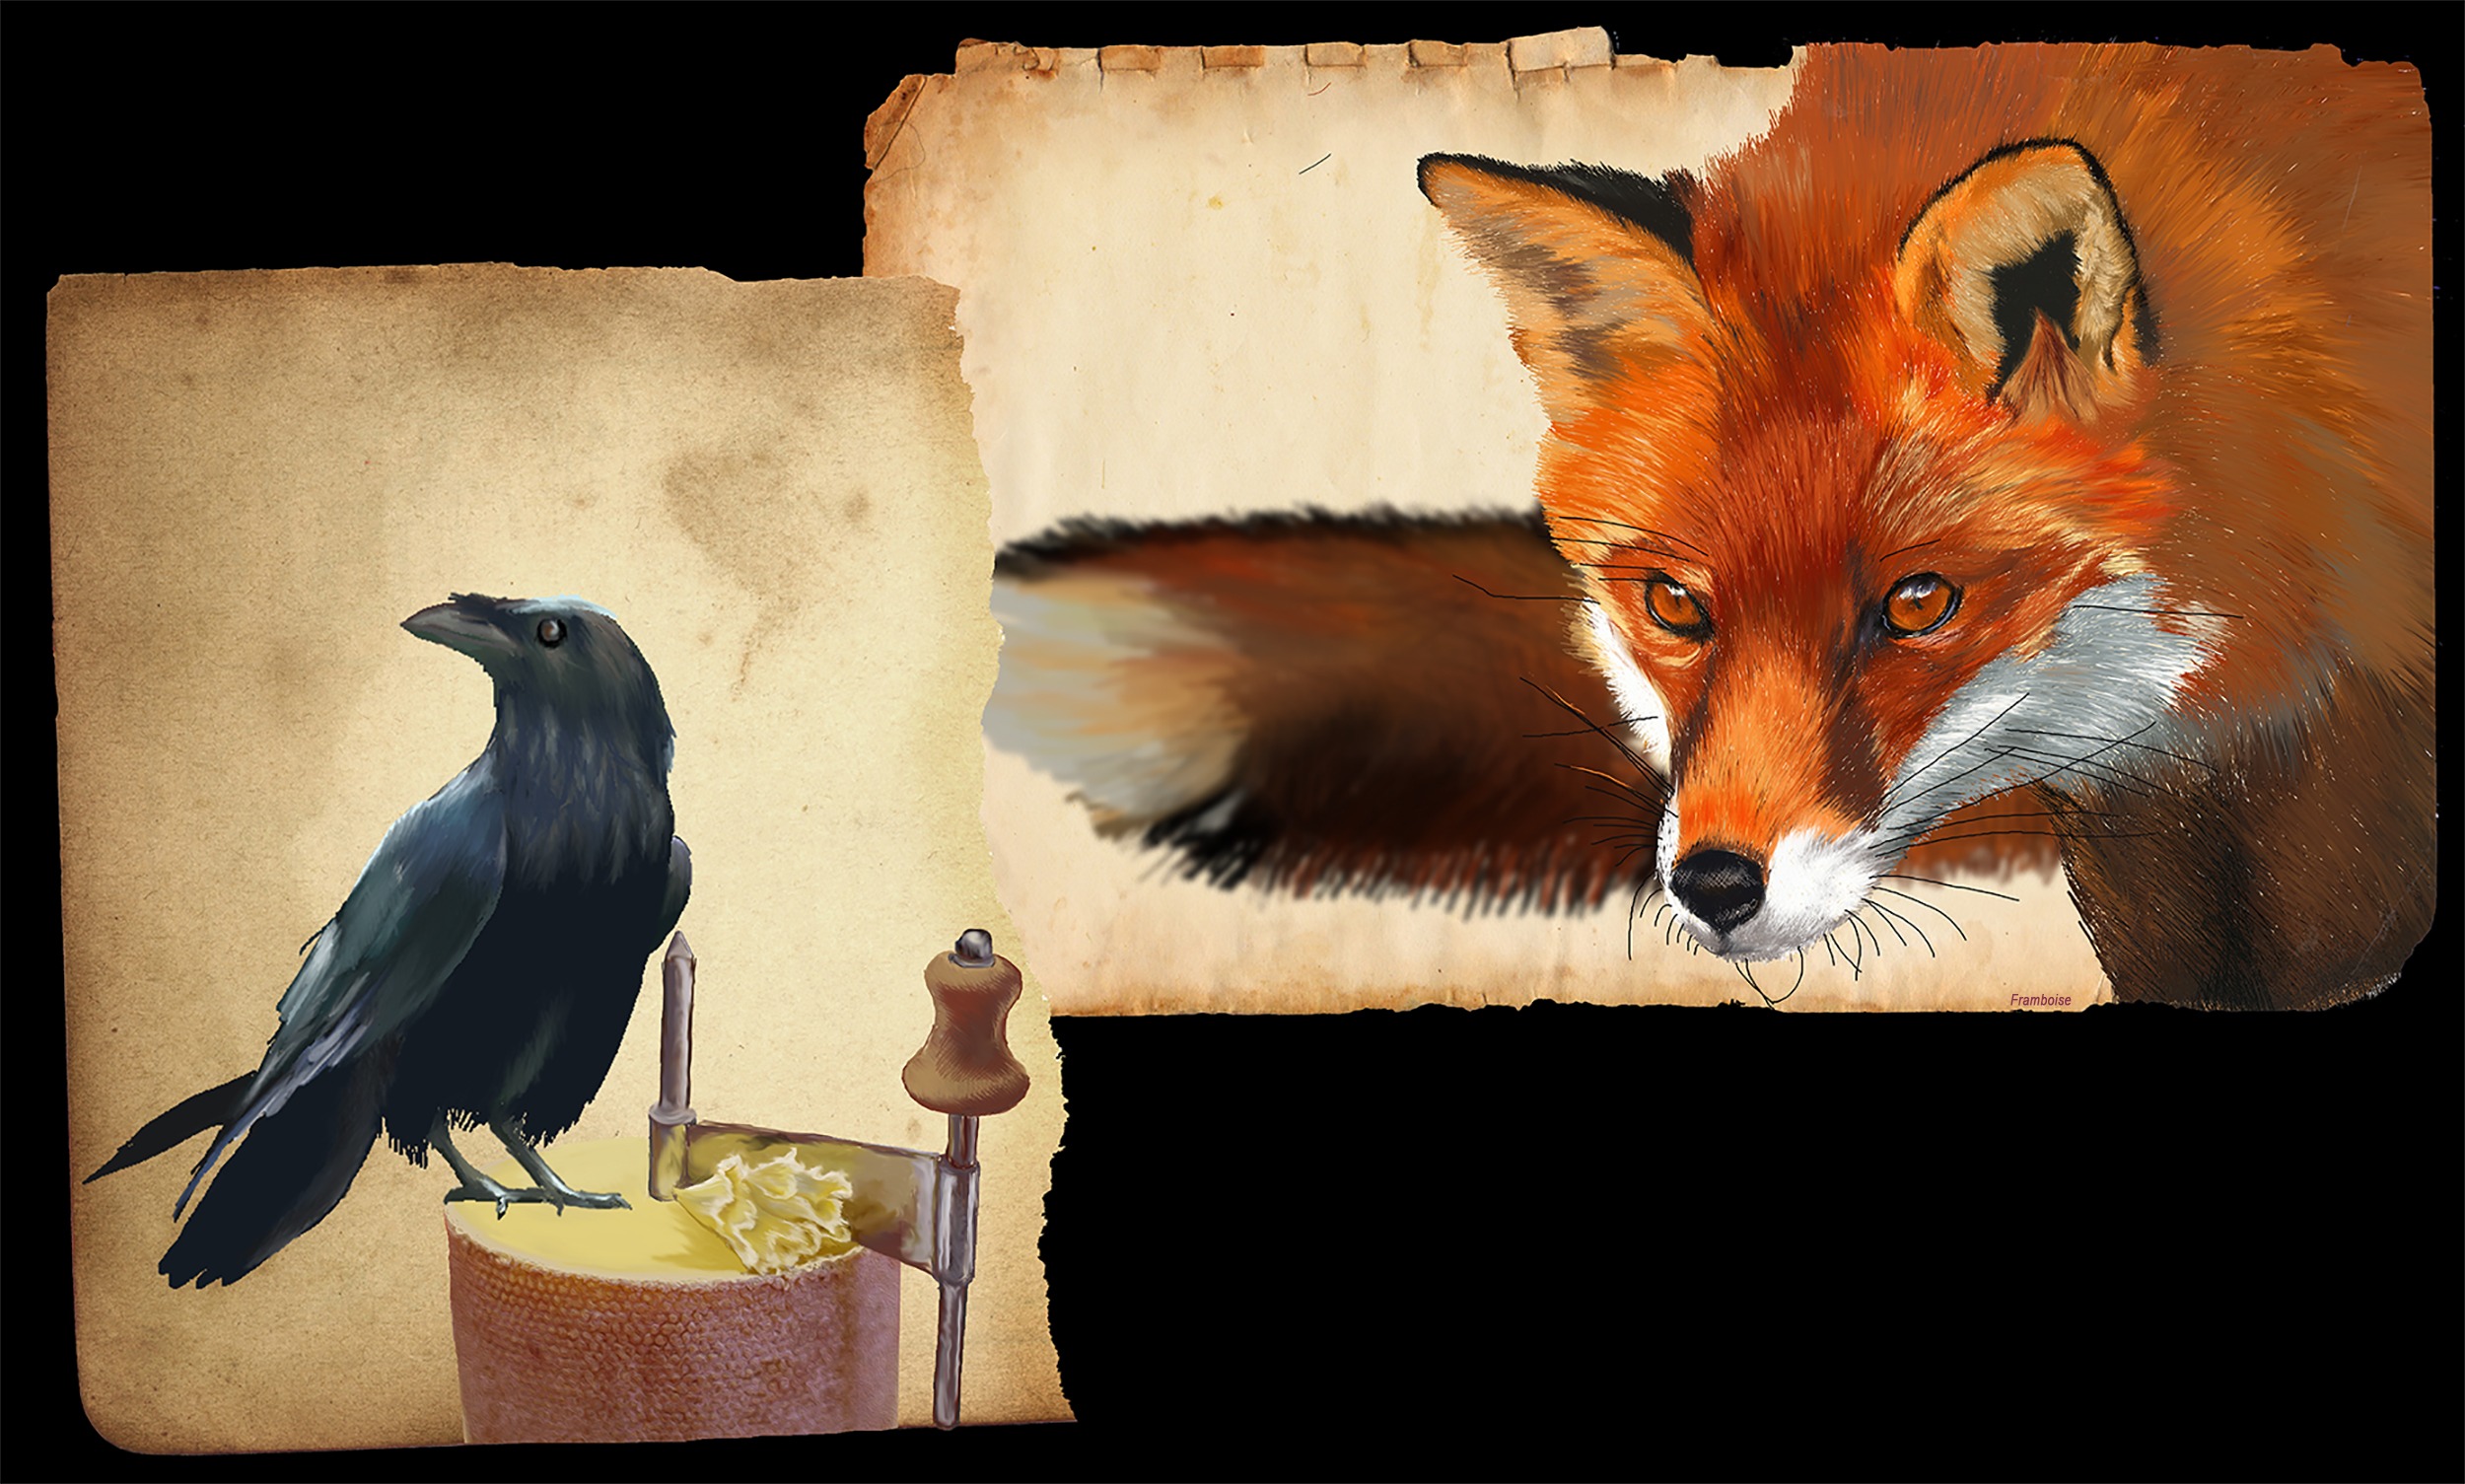
mammal, fox, fauna, illustration, vertebrate, raven, dog like mammal, fox and crow, drawing graphics tablet, t te de moine